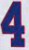
Number: 4